Mario Tanassi

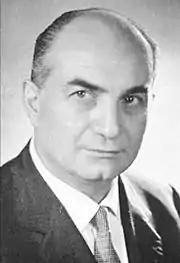
Mario Tanassi

Mario Tanassi (17 March 1916 – 5 May 2007) was an Italian politician, who was several times Minister of the Italian Republic. In 1979 he was condemned by the Constitutional Court of Italy for his involvement in the Lockheed bribery scandal.